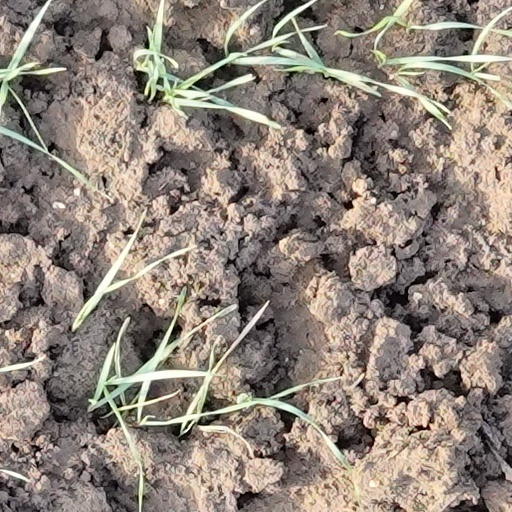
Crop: wheat